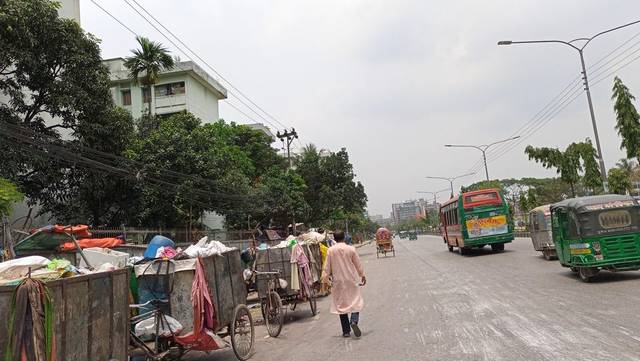
Region: Bangladesh
Coordinates: 23.789, 90.354